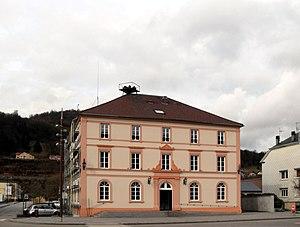
La mairie de Saulxures-sur-Moselotte
Saulxures-sur-Moselotte est une commune de moyenne montagne du Nord-Est de la France, dans le département des Vosges, ancien chef-lieu d'un canton de l'arrondissement d'Épinal. C'est l'une des villes-centres de l'unité urbaine de La Bresse. Elle fait partie de la Communauté de communes des Hautes Vosges.